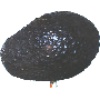
Label: avocado